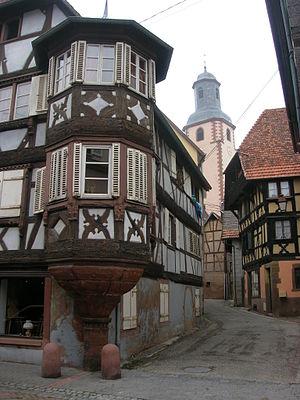
Bouxwiller est une commune française de la plaine d'Alsace située à 33,3 km au nord-ouest de Strasbourg, dans le département du Bas-Rhin en région Grand Est. Elle est le chef-lieu du canton de Bouxwiller et de la Communauté de communes de Hanau-La Petite Pierre. En 2013, la population légale est de 4 037 habitants.
Le pays de Hanau est une subdivision géographique de la plaine d'Alsace située en partie dans le Parc naturel régional des Vosges du Nord, à une quarantaine de kilomètres au Nord-Ouest de Strasbourg en France. Il doit son nom à une ancienne entité territoriale féodale; le comté de Hanau-Lichtenberg. Ce petit territoire compte trois bourgs de plus de 2 500 habitants : Bouxwiller, Ingwiller et Pfaffenhoffen.